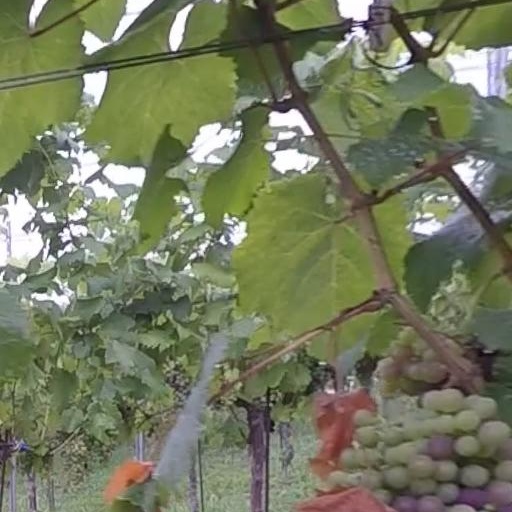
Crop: grape